Perciphull Campbell

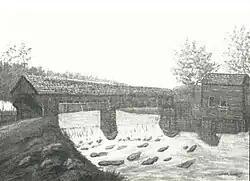
Campbell Bridge and Mill on Hunting Creek

Perciphull was too young (age nine in 1776) to be a soldier in the American Revolution. Adam Campbell's land north of Hunting Creek was deeded to his son William R. in 1783, probably upon Adam's death. That land was deeded to Claiborne Howard and Thomas Huie later in 1805 when William moved west. Adam's land south of Hunting Creek was deeded to his wife, Elizabeth in 1783, where she probably lived with Perciphull and his sister, Sarah, until she married. This land was deeded to Perciphull in 1795. On this land, he began to build a moderately prosperous plantation, including house and mills on the Hunting Creek in the early 1800s. He gradually accumulated slaves to help run the plantation and mills. By 1850, he owned 21 slaves.